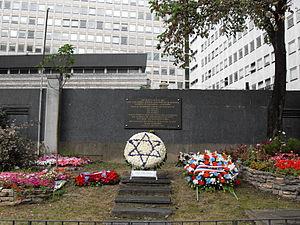
Rafle du Vel d'Hiv plaque en face de la station de métro Bir-Hakeim
Annette Muller, née le 15 mars 1933 à Paris, de famille juive, est une rescapée de la rafle du Vélodrome d'Hiver. Son autobiographie La petite fille du Vel' d'Hiv, publiée en 1991, est l’un des rares témoignages directs de la rafle et du destin des prisonniers.
La rafle du Vélodrome d'Hiver, souvent appelée « rafle du Vél’d’Hiv » est la plus grande arrestation massive de Juifs réalisée en France pendant la Seconde Guerre mondiale. Entre les 16 et 17 juillet 1942, plus de treize mille personnes, dont près d'un tiers d'enfants, sont arrêtées avant d’être détenues au vélodrome d’hiver, dans des conditions d’hygiène déplorables et presque sans eau ni nourriture pendant cinq jours. Ils sont ensuite envoyés par trains de la mort vers le camp d'extermination d’Auschwitz. Moins d'une centaine d’adultes en reviendront.